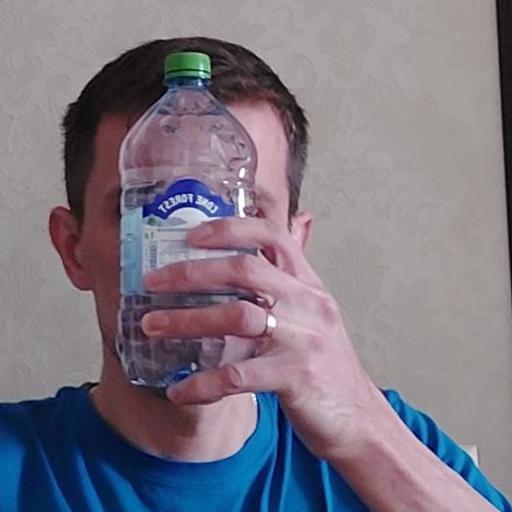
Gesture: no_gesture